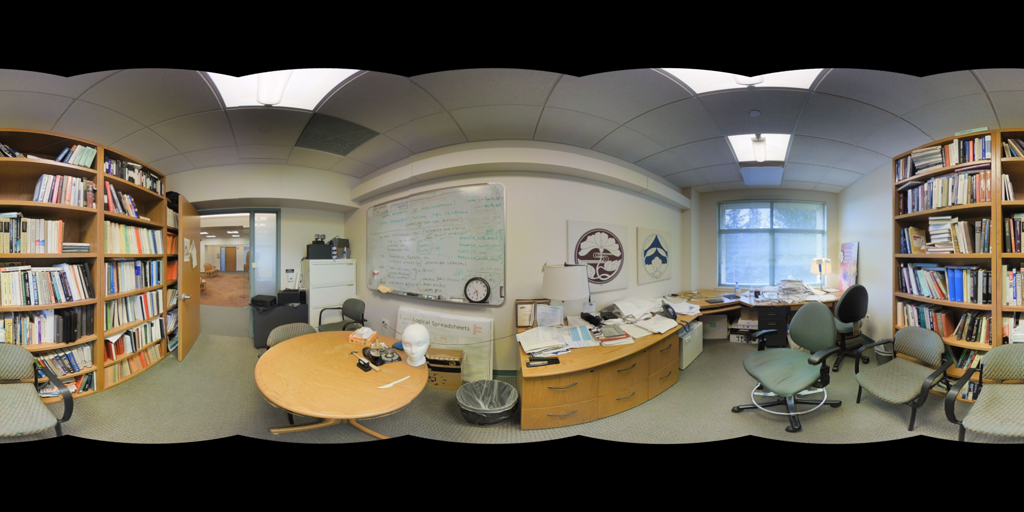
Referred object: the small round clock on the whiteboard

Referred object: the whiteboard covered in green marker notes